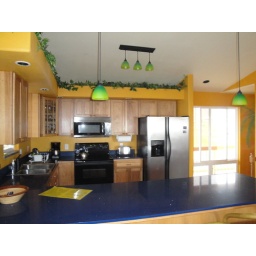
Kitchen on the 2nd floor of our rental house in Captain Cook, Big Island, Hawaii